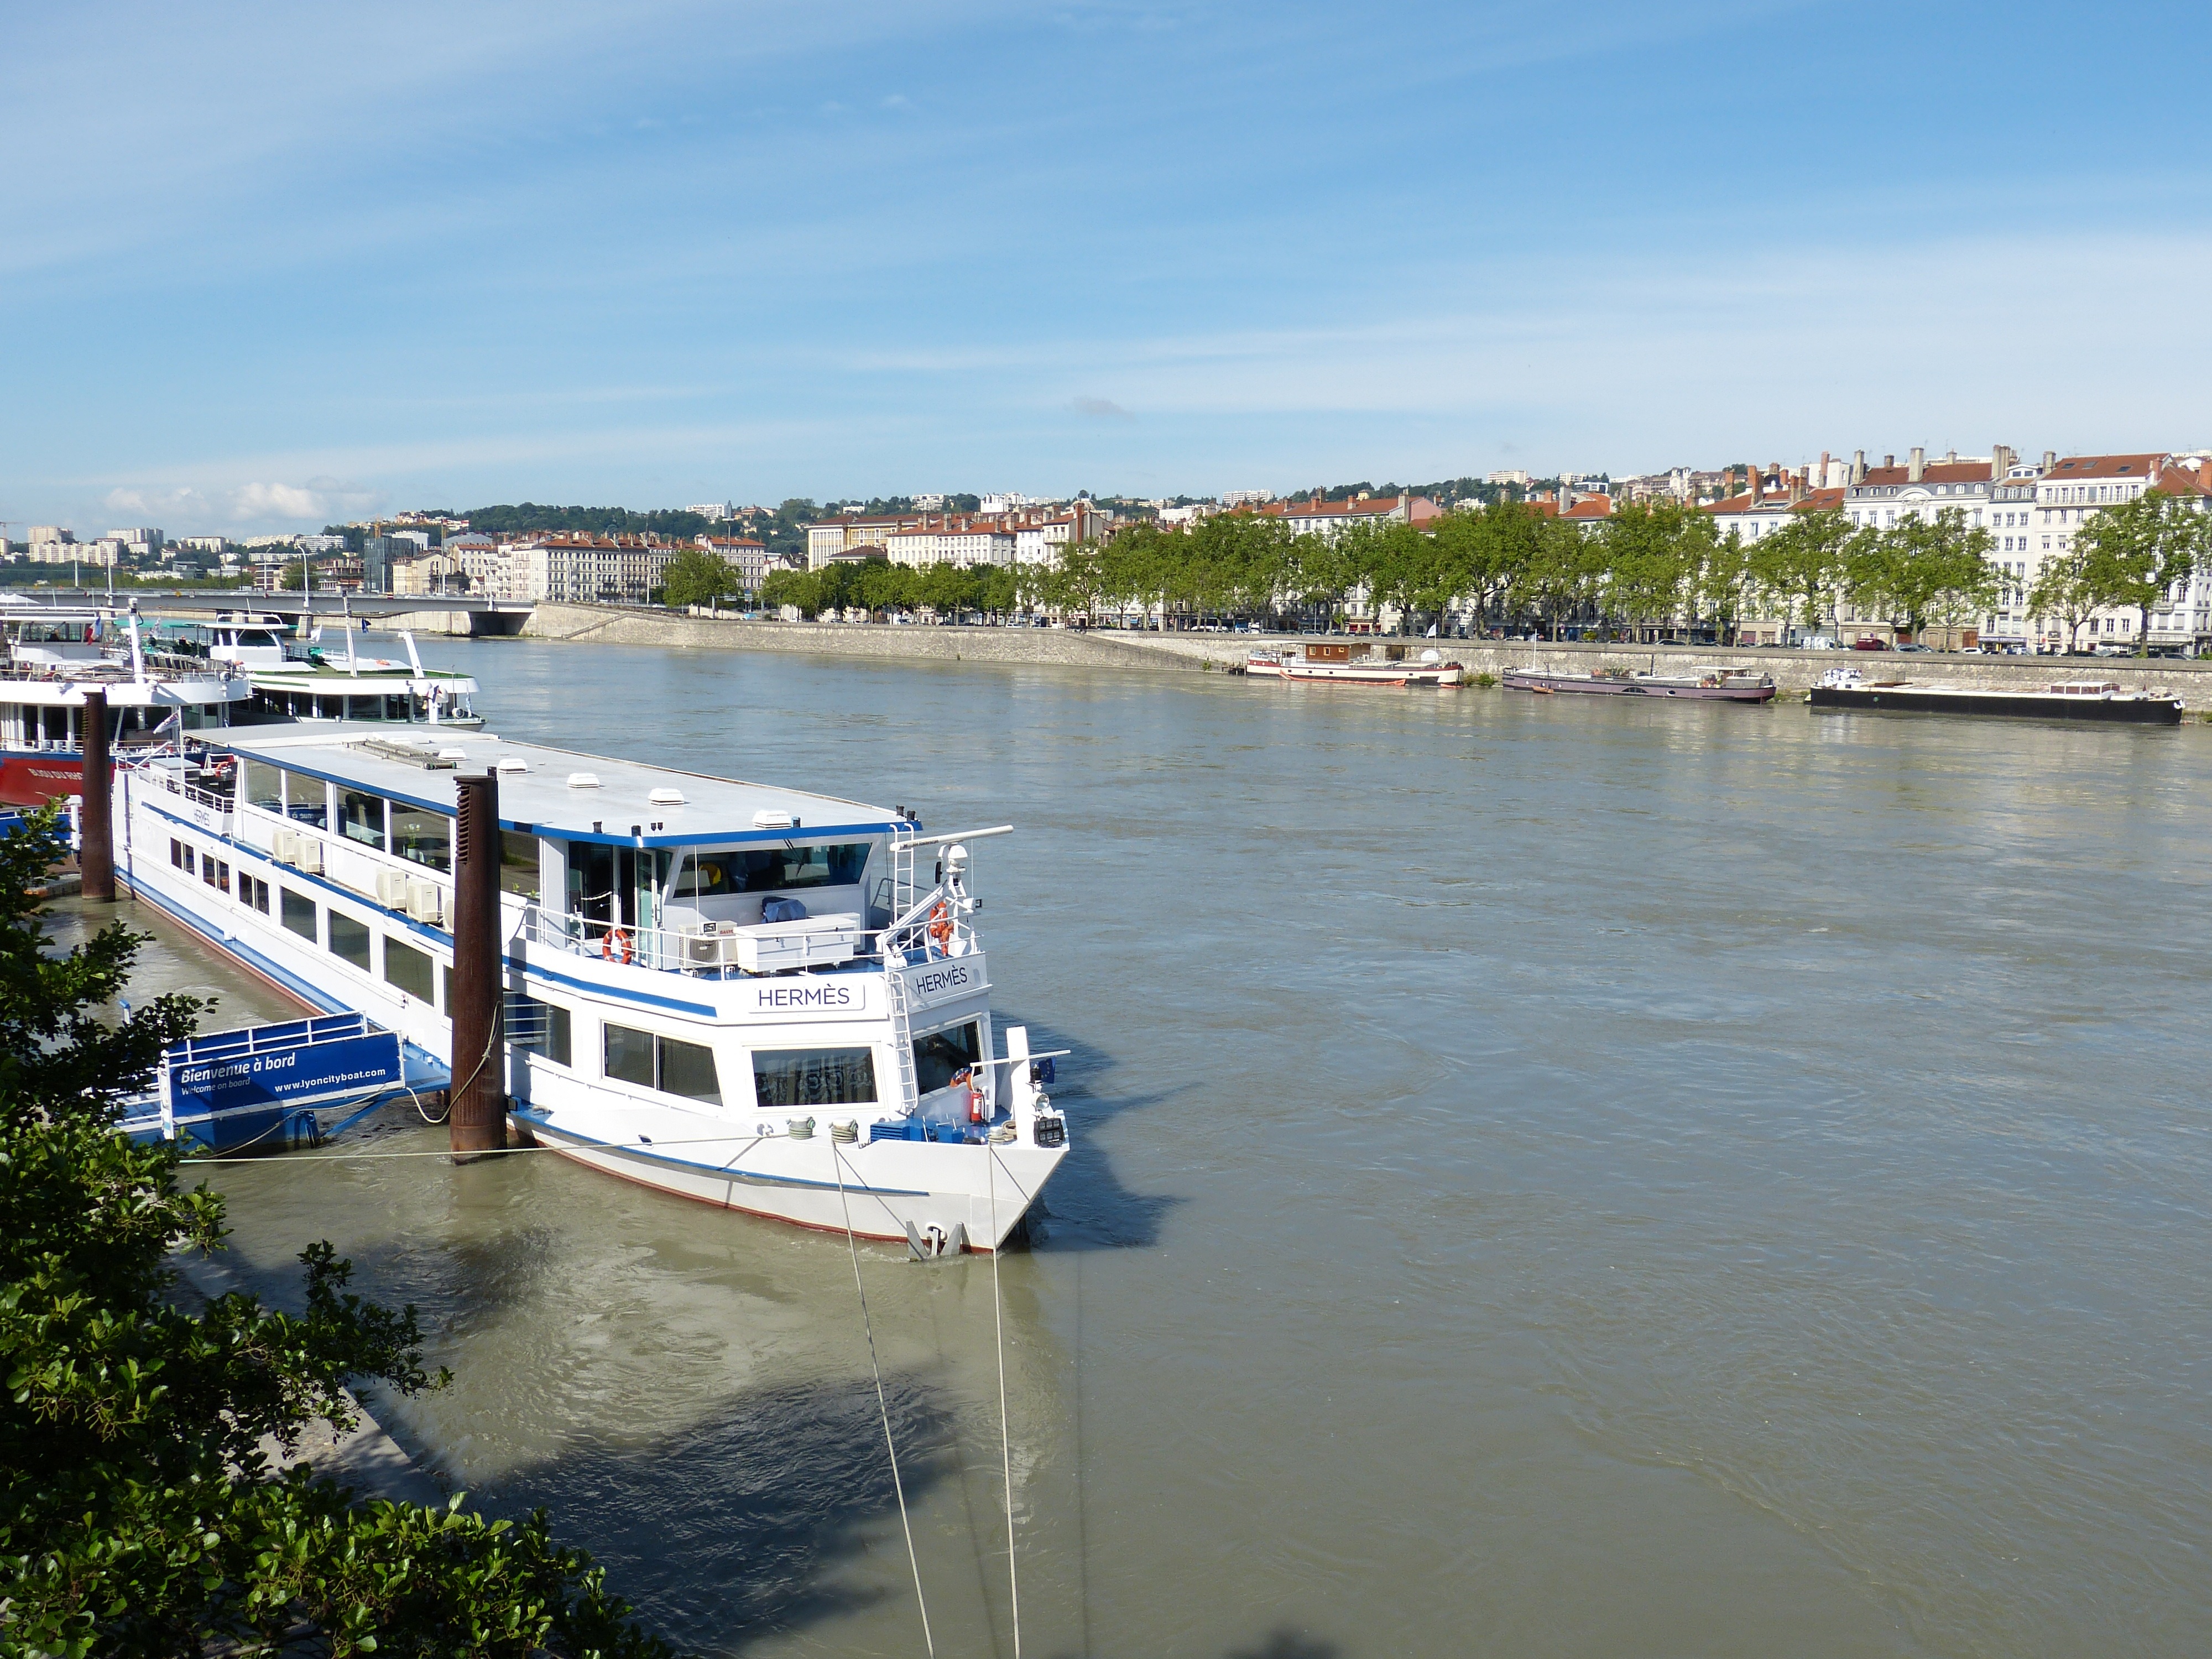
sea, coast, dock, architecture, boat, view, city, river, ship, vacation, france, vehicle, bay, harbor, marina, waterway, body of water, old town, ferry, boating, channel, watercraft, lyon, passenger ship, rhone, city panorama, river cruise